Donna Mansell

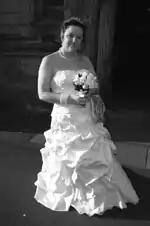
Donna Mansell on her wedding day

Donna Mansell (1983–2010) is a double heart transplant recipient who has inspired a campaign for Organ Donation education as well as counselling others in a similar situation from her hospital bed. Donna also promoted organ donation through media and charity events and was also the figurehead for the British Heart Foundation's Christmas fundraising drive. Donna's Campaign has been continued by her husband Aaran Mansell after her unfortunate death in July 2010.